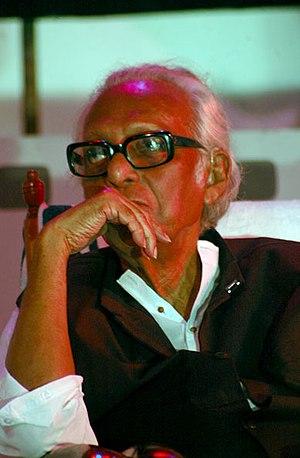
Mrinal Sen, né le 14 mai 1923 à Faridpur et mort le 30 décembre 2018 à Calcutta, est un réalisateur indien bengali.
Le National Film Award du meilleur réalisateur est l'une des catégories des National Film Awards présentées annuellement par la Direction des festivals de films, l'organisation créée par le Ministère de l'information et de la radiodiffusion en Inde. C'est l'un des nombreux prix de la catégorie des longs métrages et décerné avec le Golden Lotus.